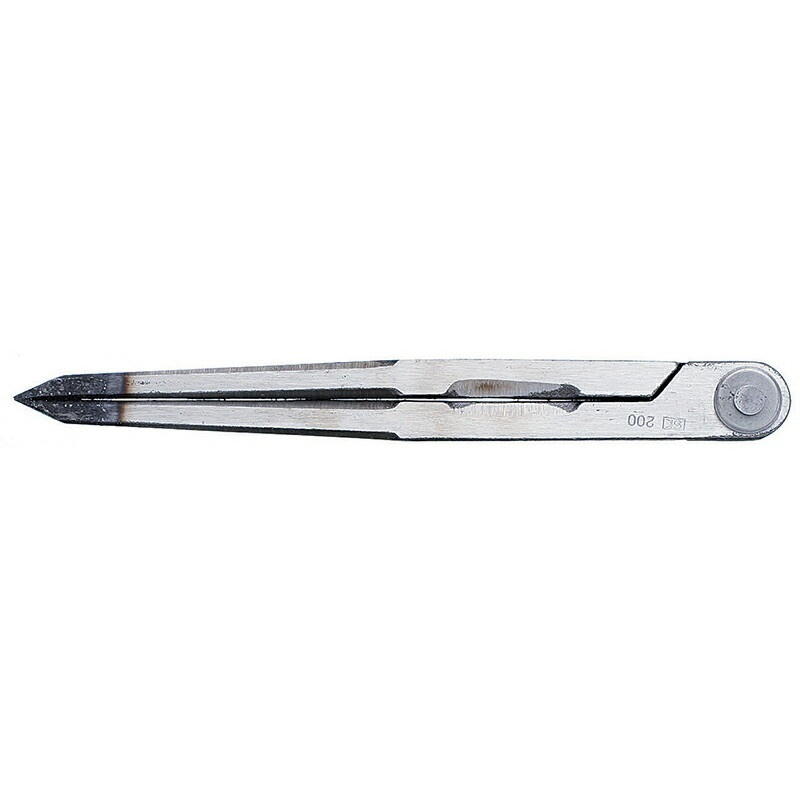
【メール便対応】新潟精機　SK　本鋼コンパス 200mm 　【品番：4975846714045】
●一般鋼材、プラスチックなどの円弧、円のケガキと等分割作業、寸法の移し取りに ●先端部焼入品のため、鮮明なケガキができます。 ●ニス仕上げで錆びにくく、長期使用できます。 ●合わせ部は、座金、ピンによるカシメなので、緩んでも調整でき、長期使用できます。 ●サイズバリエーションがあります。 ●本体サイズ： 幅21×高さ200×奥行20mm ●材質： 本体:機械構造用炭素鋼 ●本体質量： 230g 【仕様】 ●全長（mm）： 200 ●コンパスの円数値（mm）： 300 ※コンパスの円数値は45°開脚時の概略数値です。 ※カシメピンを叩くことにより開閉を硬くし、カシメ直しをすることができます。 【メーカー名】新潟精機（株） 【メーカー品番】4975846714045 在庫あり納期:1 在庫なし納期:3
Brand: 新潟精機
Category: Hardware > Tools > Measuring Tools & Sensors > Dividers